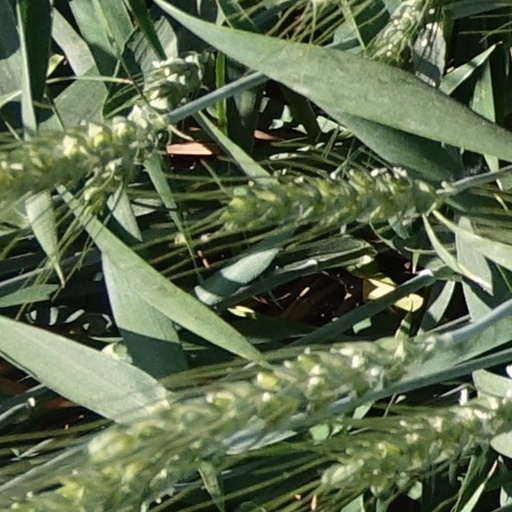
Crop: wheat